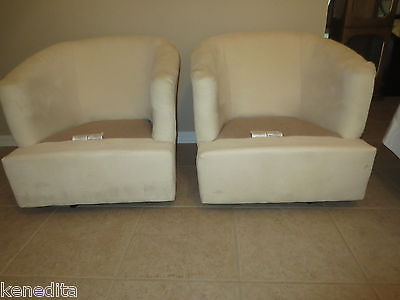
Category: chair